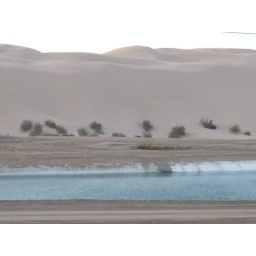
Sand dunes and water canal at the Imperial sand dunes in California near Yuma, Arizona